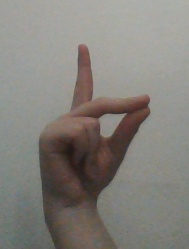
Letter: ta